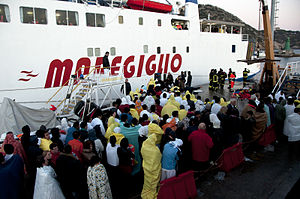
Costa Concordia / Galleri
Costa Concordia var et krydstogtskib på 290 meter, der blev bygget 2004-2006 på det italienske værft Fincantieri i Genova til Costa Crociere-rederiet i Genova.